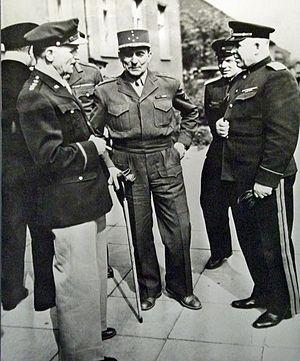
De gauche à droite